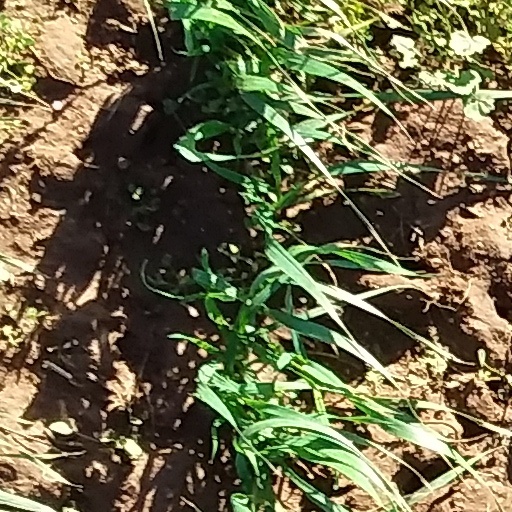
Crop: wheat